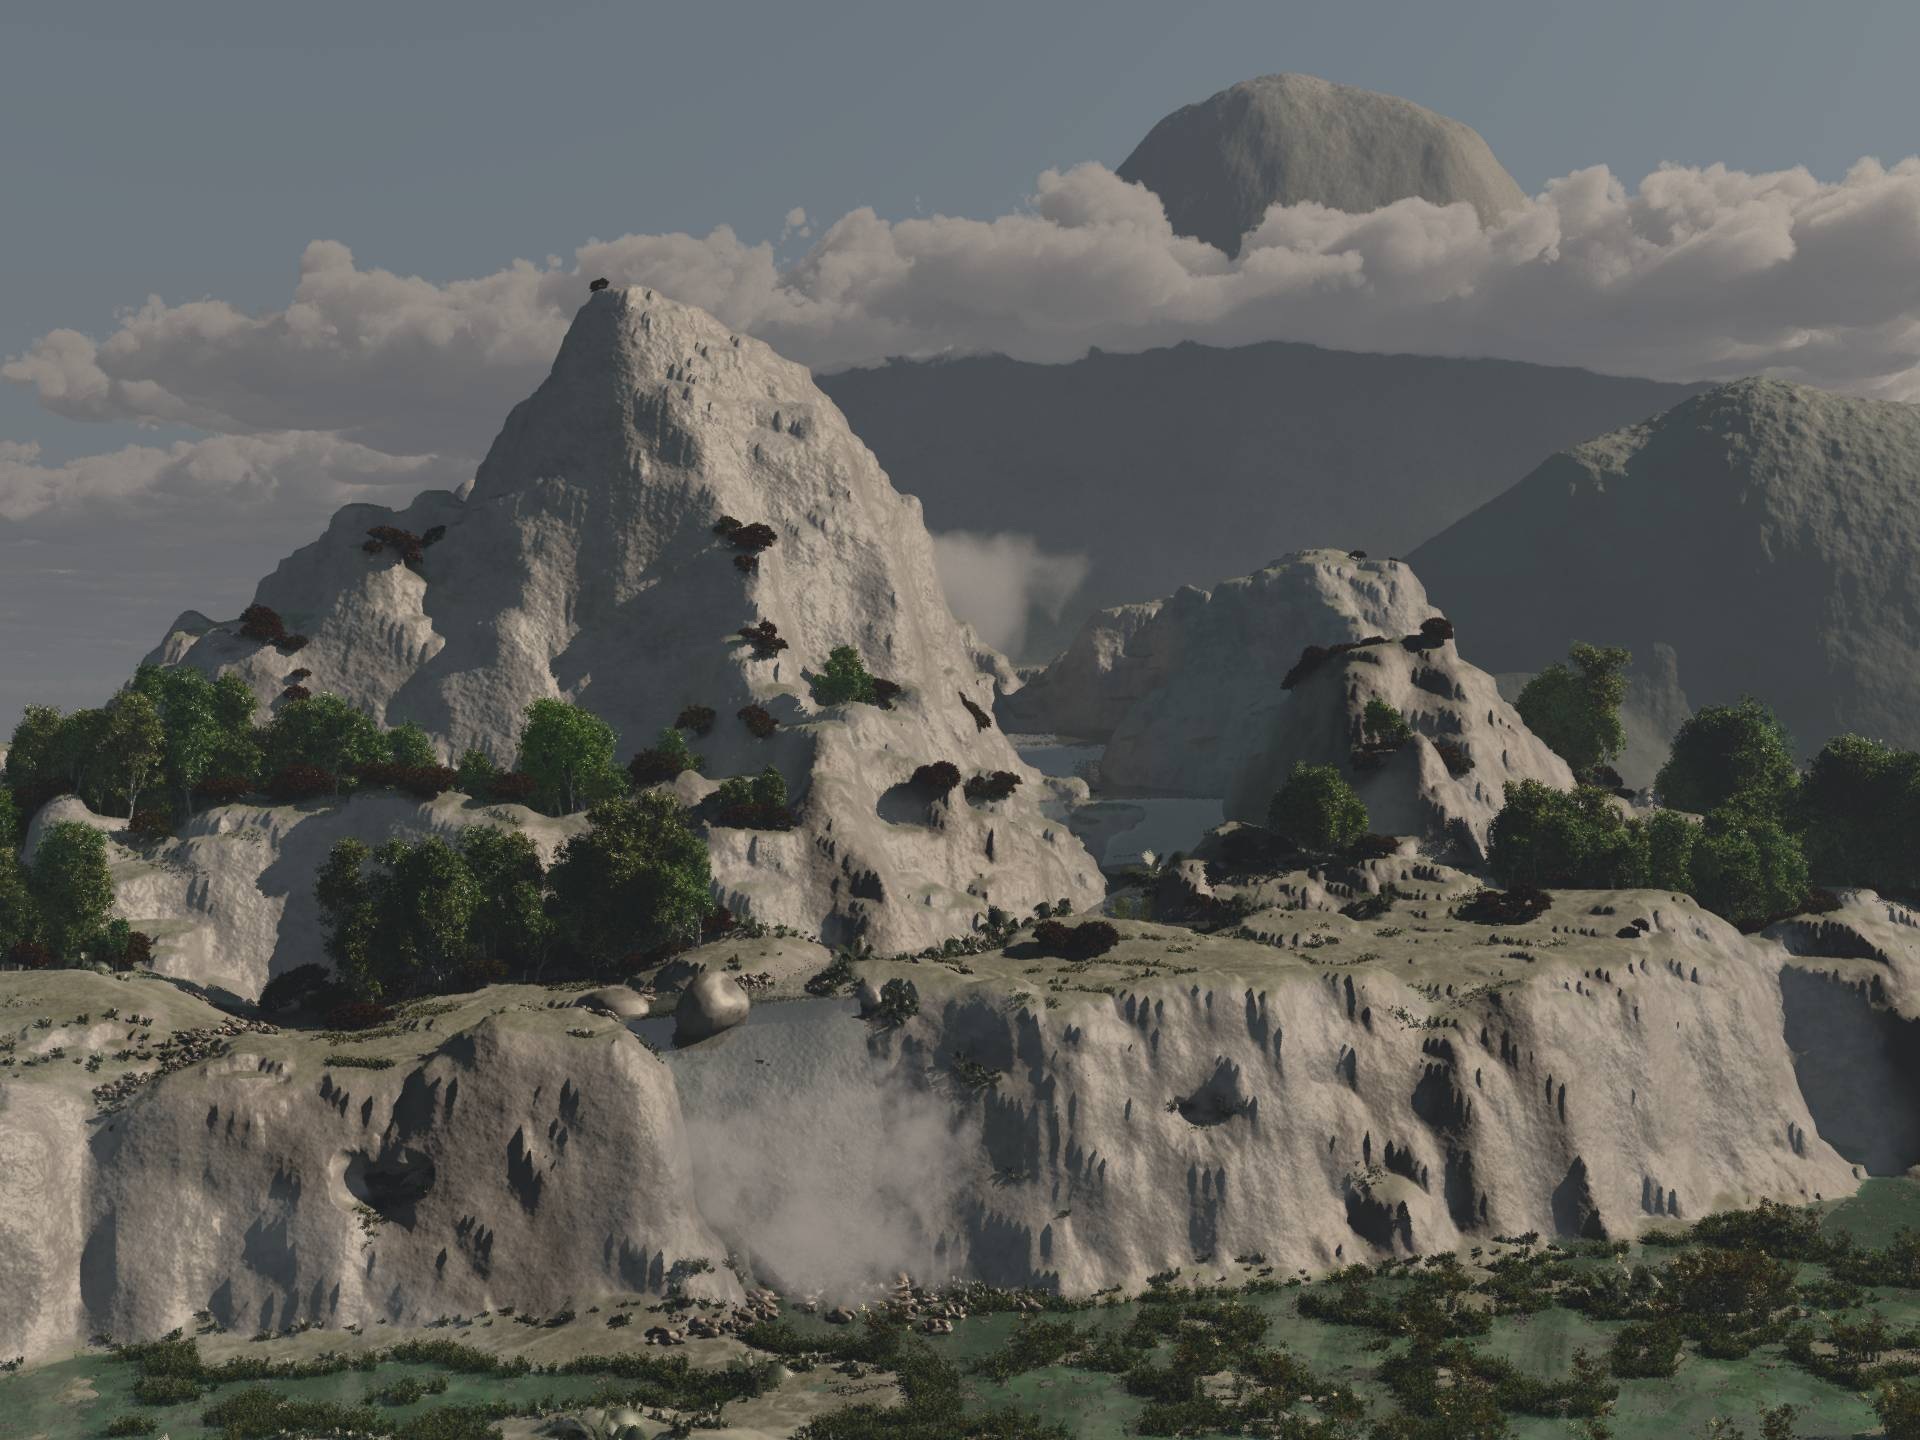
landscape, rock, waterfall, wilderness, mountain, cloud, adventure, valley, mountain range, cliff, terrain, ridge, geology, mountains, cliffs, badlands, plateau, fantasy, coming soon, landform, 3d art, eyries, geographical feature, mountainous landforms, geological phenomenon